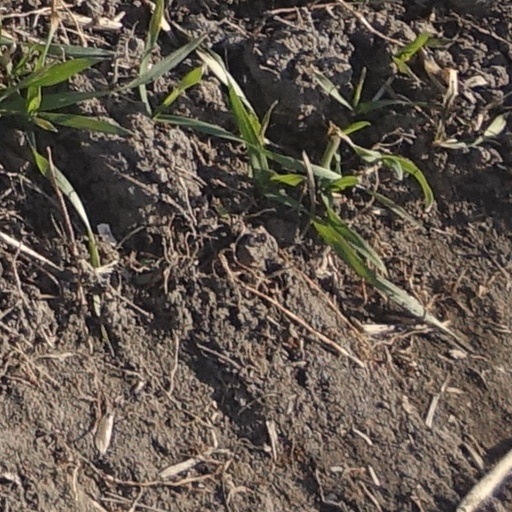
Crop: wheat